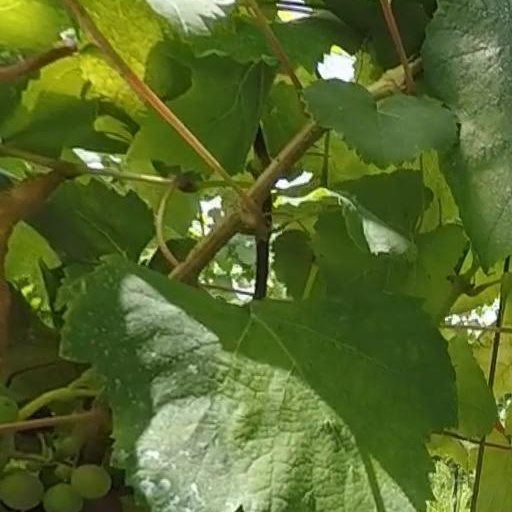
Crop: grape